Keizer (artist)

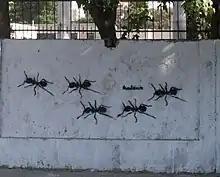
Ants stenciled by Keizer in Cairo

Among the images stenciled by Keizer in public spaces in Egypt are images of ants. The artist writes on his website that "The ant symbolizes the forgotten ones, the silenced, the nameless, those marginalized by capitalism. They are the working class, the common people, the colony that struggles and sacrifices blindly for the queen ant and her monarchy. Ants are devoted, dedicated workers, they cooperate, organize, delegate, and put themselves first in the line of danger and duty. Under appreciated and ruled, they receive and expect no reward for their efforts, toil and struggle..."